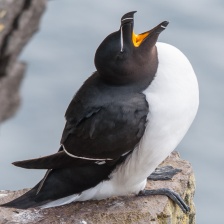
Species: RAZORBILL
Scientific name: ALCA TORDA